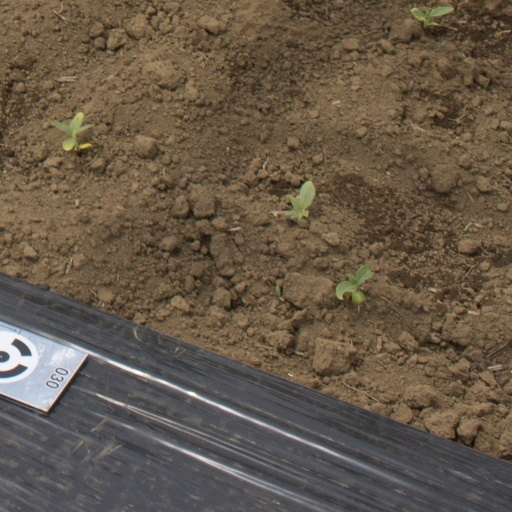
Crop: Jerusalem artichoke